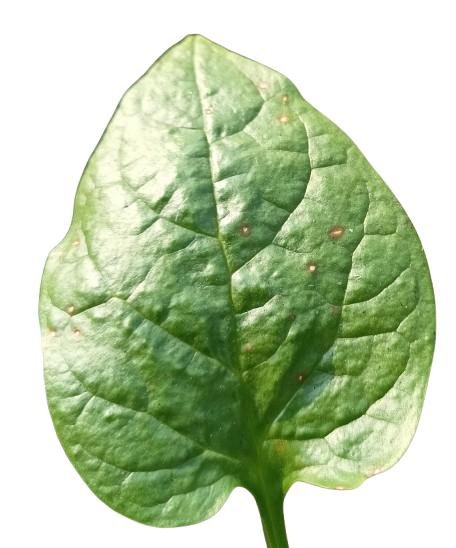
Label: Bacterial-Spot